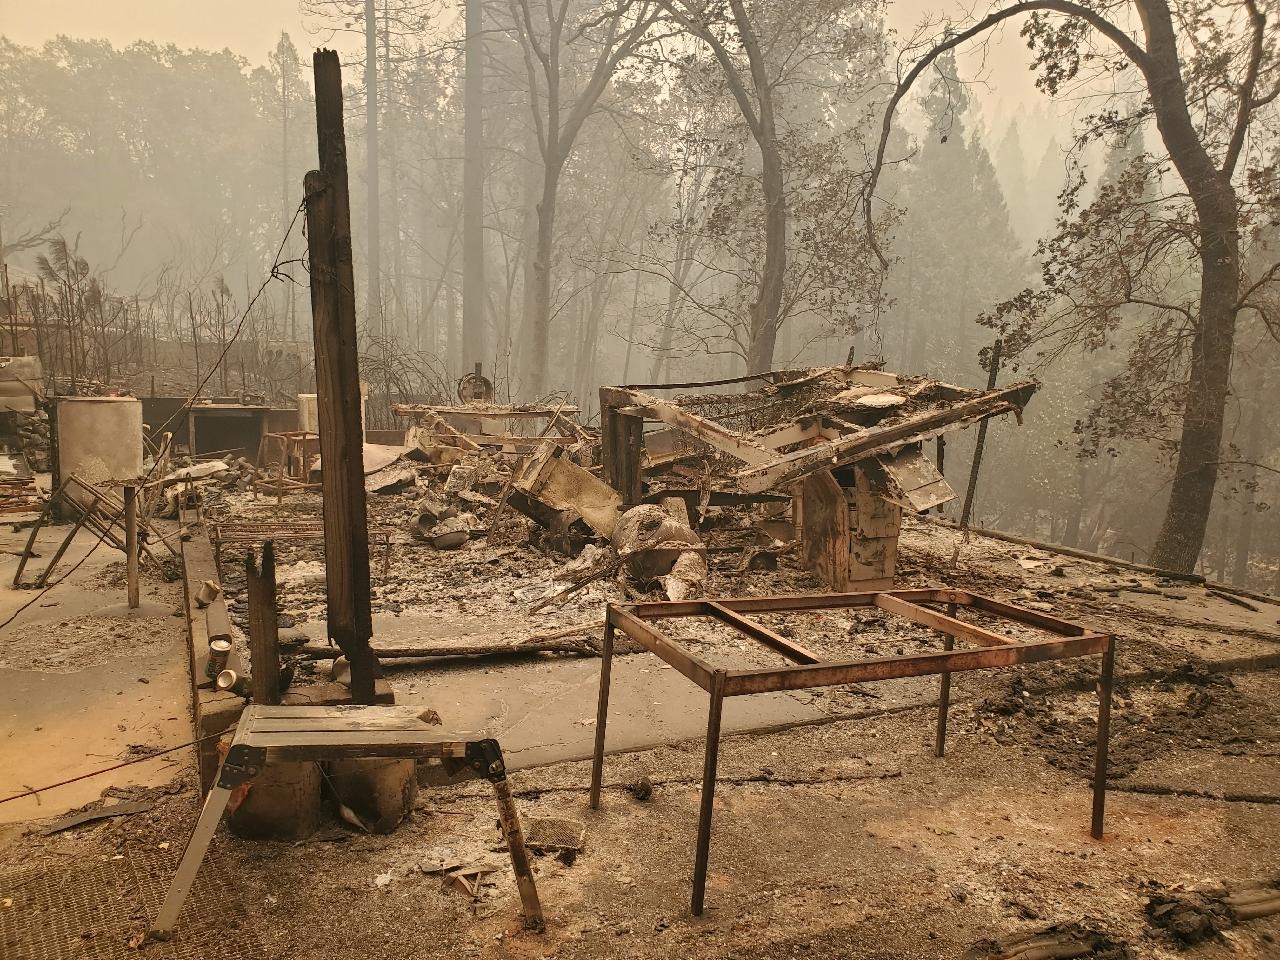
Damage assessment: destroyed